Louis Defré

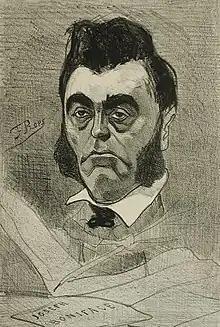
Louis Defré, burgomaster of Uccle, lithography by Félicien Rops.

Louis Defré (1816–1880), was a burgomaster mayor of Uccle, Belgium, from 1864 to 1872, and deputy